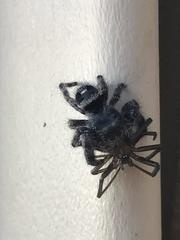
Species: Parasteatoda_tepidariorum